Enchanted Highway

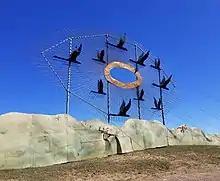
"Geese in Flight" sculpture

The Enchanted Highway is a collection of the world's largest scrap metal sculptures constructed by Gary Greff at intervals along a stretch of a two-lane highway in the southwestern part of the U.S. state of North Dakota.